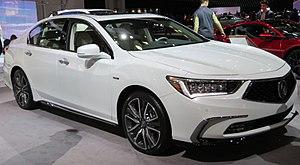
L'Acura RLX est une routière produite par Acura depuis 2013. Elle remplace l'Acura RL.